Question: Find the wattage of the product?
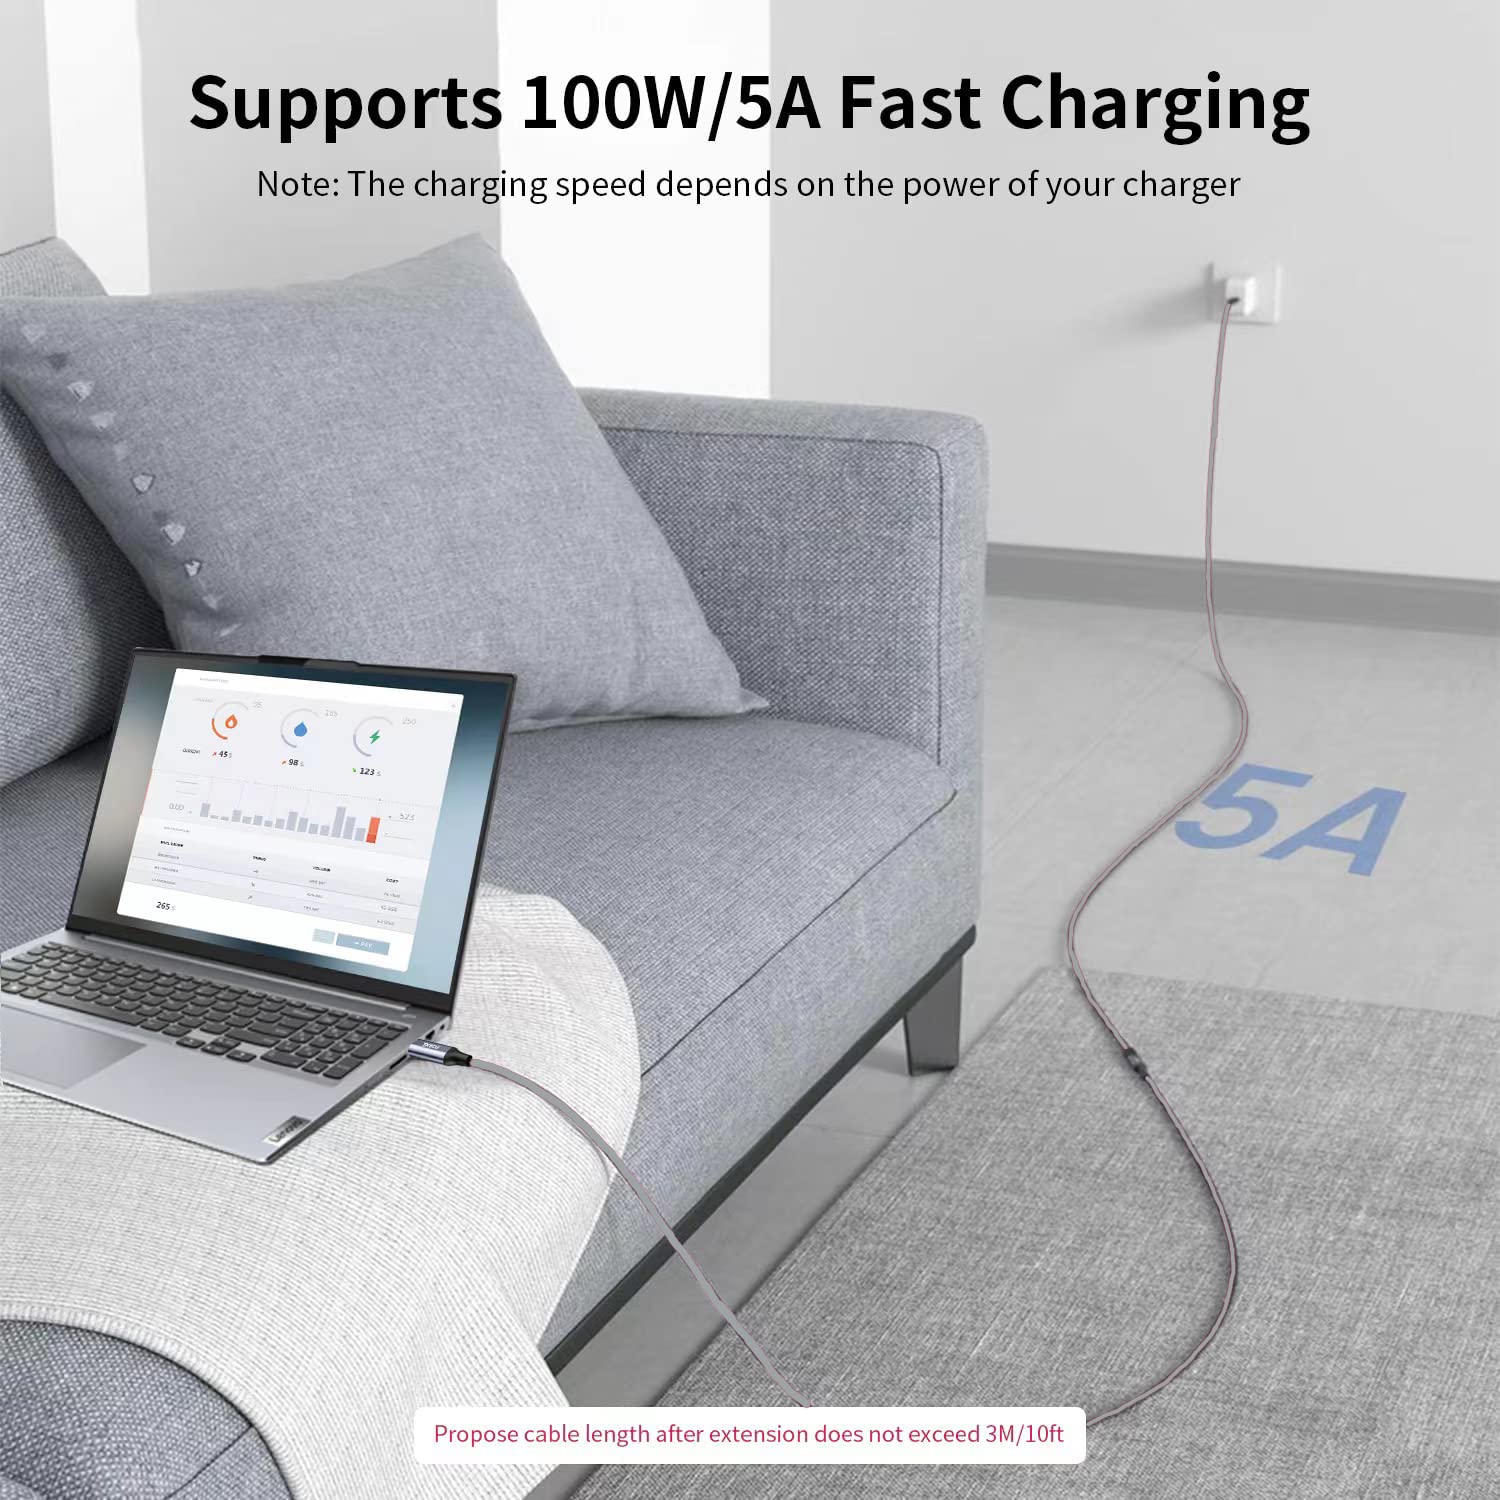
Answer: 100.0 watt